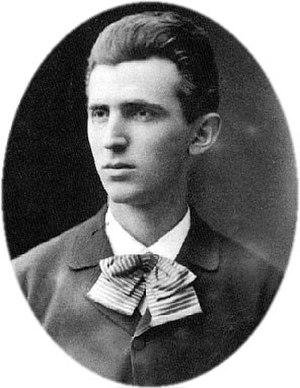
Nikola Tesla, né dans la nuit du 9 au 10 juillet 1856 à Smiljan dans l'Empire d'Autriche et mort le 7 janvier 1943 à New York, est un inventeur et ingénieur américain d'origine serbe. Il est notoirement connu pour son rôle prépondérant dans le développement et l'adoption du courant alternatif pour le transport et la distribution de l'électricité.